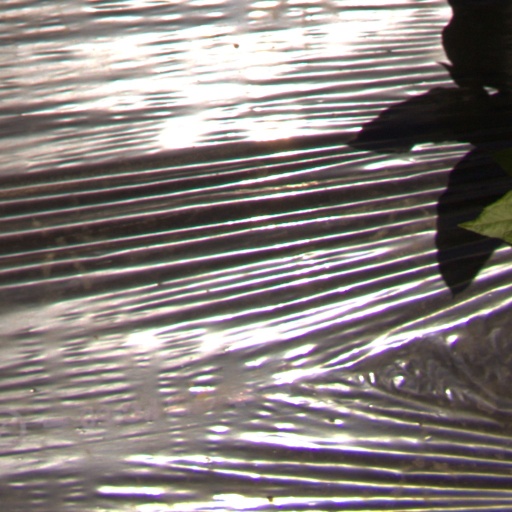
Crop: Jerusalem artichoke